Archduchess Clementina of Austria

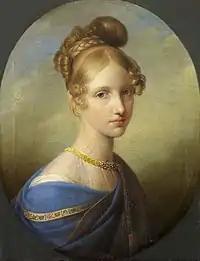
Portrait of Clementina in the year of her marriage (by Johann Peter Krafft, 1816)

Maria Clementina married her mother's younger brother, Prince Leopoldo of the Two Sicilies, Prince of Salerno, on 28 July 1816 at the Schönbrunn Palace in Vienna. He was the youngest son of King Ferdinand I of the Two Sicilies and Archduchess Maria Carolina of Austria.